Education in Latin America

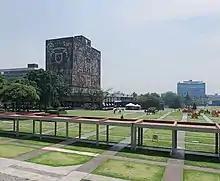
Central University City Campus of the "Universidad Nacional Autónoma de México" (UNAM) (Mexico City), inscribed on UNESCO's World Heritage List.

According to "The Economist", "Latin America boasts some giant universities and a few venerable ones: the University of Buenos Aires (UBA) and the National Autonomous University of Mexico (UNAM) enroll several hundred thousand students apiece, while Lima's San Marcos was founded in 1551. Even so, the region is hardly synonymous with excellence in higher education. Research output is unimpressive, teaching techniques are old-fashioned and students drop out in droves. These failings matter. Faster economic growth is driving a big rise in demand for higher education in the region and a large crop of new universities". "The Economist" article lists the 2011 rankings of higher education institutions in Latin America. The article states, "Of the 200 top universities, 65 are in Brazil, 35 in Mexico, 25 apiece in Argentina and Chile and 20 in Colombia. The University of São Paulo (USP), the richest and biggest university in Brazil's richest state, came top".